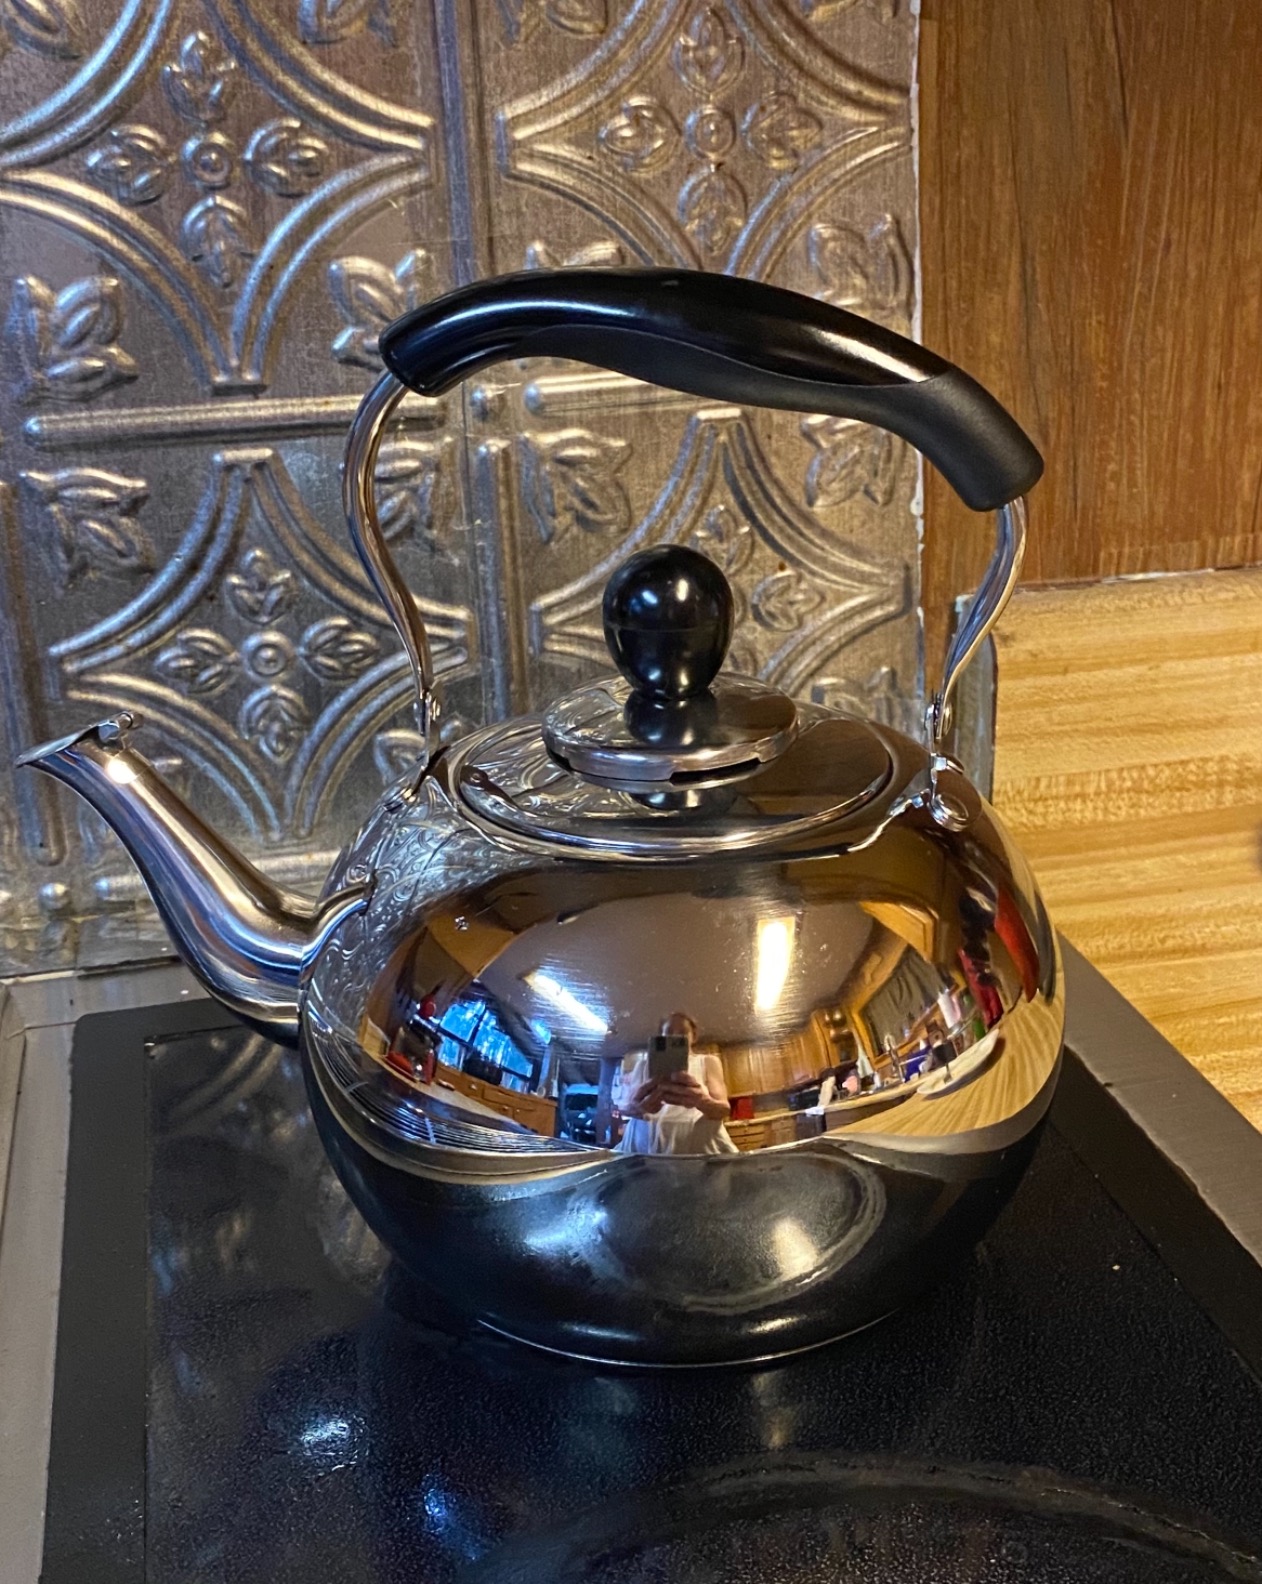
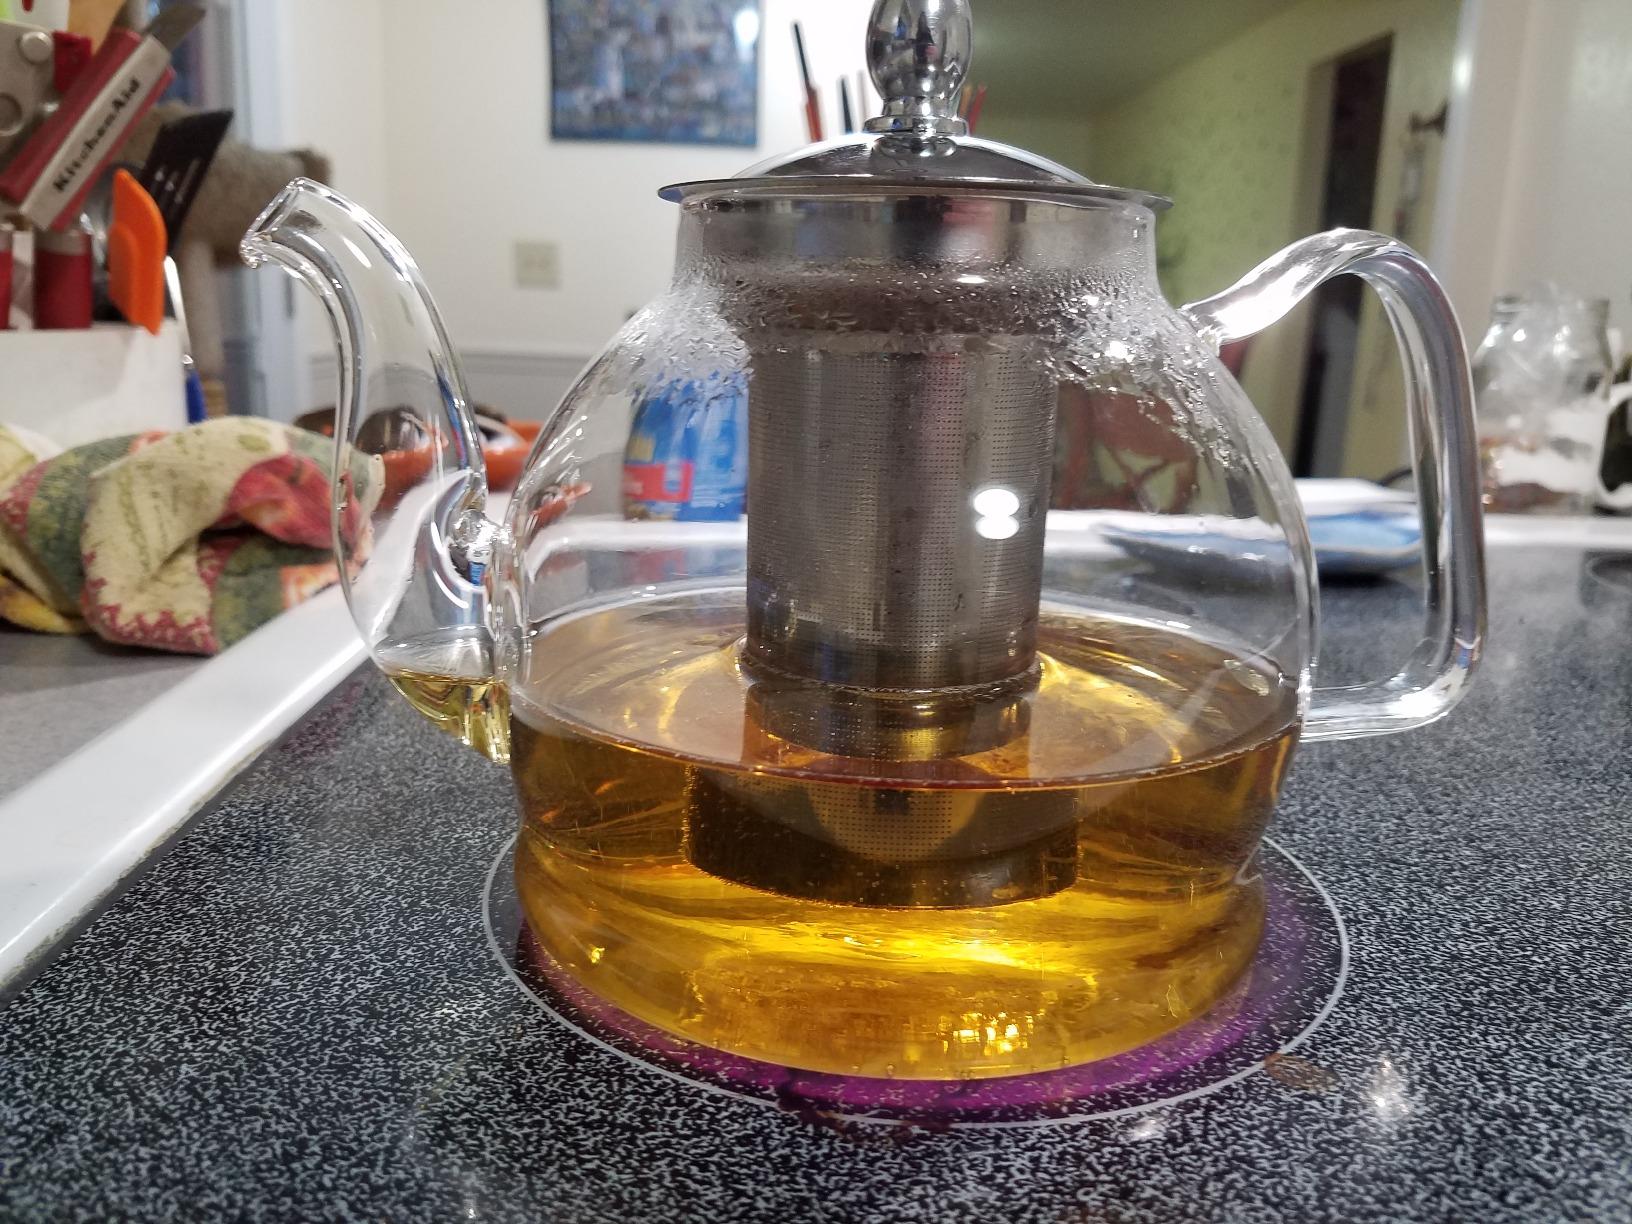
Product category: items_kettle
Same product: no